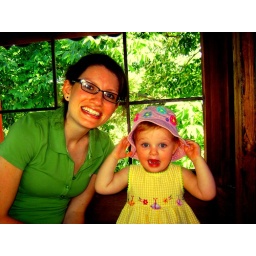
Playing in the tree house